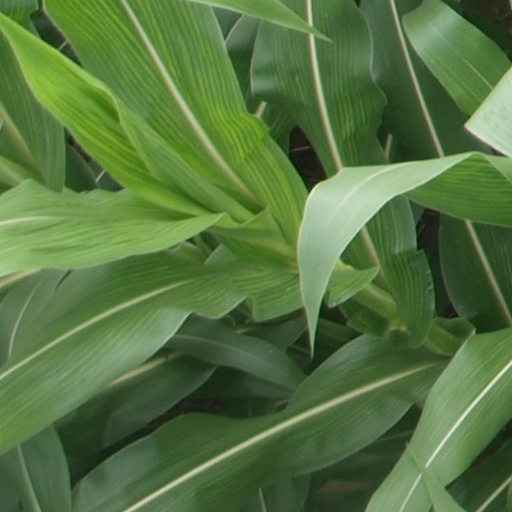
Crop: maize; corn